Keene Fitzpatrick

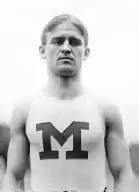
Fitzpatrick pupil, Archie Hahn, won three gold medals at the 1904 Summer Olympics in Paris.

Fitzpatrick was Michigan's track coach from 1900 to 1910, and during those years, Fitzpatrick's teams compiled a 24–2–1 record in dual meets and won Western Conference track championships in 1900, 1901, 1902, 1903, 1904, and 1906.